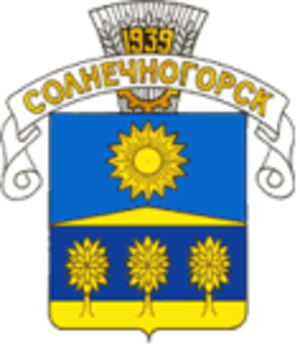
Solnetchnogorsk est une ville de l'oblast de Moscou, en Russie. Sa population s'élevait à 52 775 habitants en 2014.